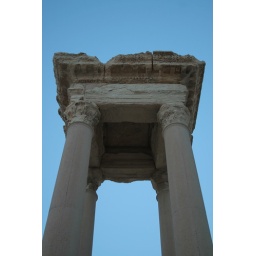
Tetrapylon against a blue sky